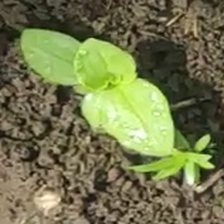
Weed species: Lamber_Quarter_plant(Chenopodium )